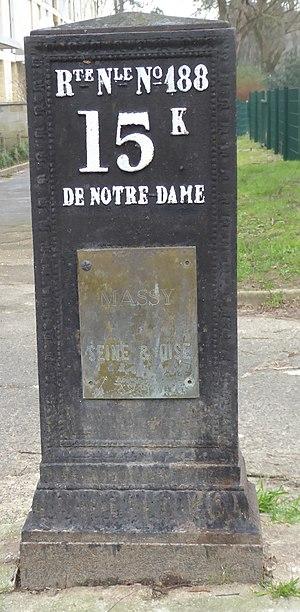
Borne RN 118 à Massy
La rue Gabriel-Péri est une rue de Massy dans le quartier du Centre ou du Vieux-Massy
La route nationale 188, ou RN 188, était une route nationale française. Elle reliait initialement, de 1824 aux années 1950, Massy à Chartres. Puis, avant les déclassements de 1972, son tracé se réduisait au tronçon de Massy à Ablis. Finalement, avant les déclassements de 2006, elle reliait Massy et l'autoroute A 10 à la ville nouvelle des Ulis ; ce dernier tracé a été reversé au département de l'Essonne.